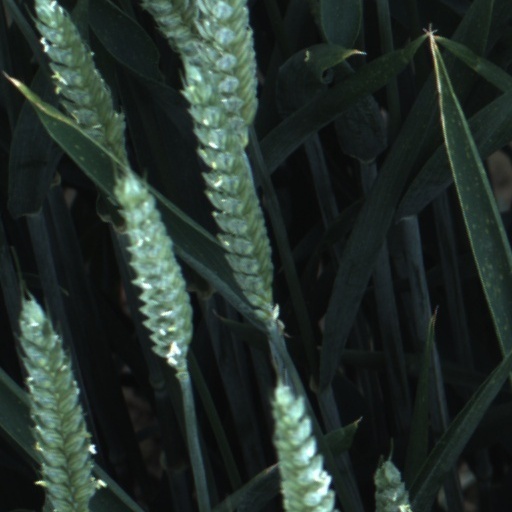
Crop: wheat